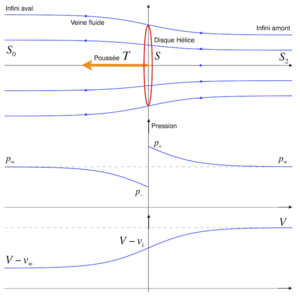
Veine fluide en vol descendant, variation de pression et de vitesse
La théorie de Froude est, en dynamique des fluides, une formulation mathématique de la physique des hélices basée sur la variation de quantité de mouvement. Elle a été élaborée au XIXᵉ siècle par William John Macquorn Rankine et Robert Edmund Froude. Cette théorie s’applique aux rotors d’hélicoptères, aux hélices de navire et d'aéronefs, aux éoliennes et hydroliennes.